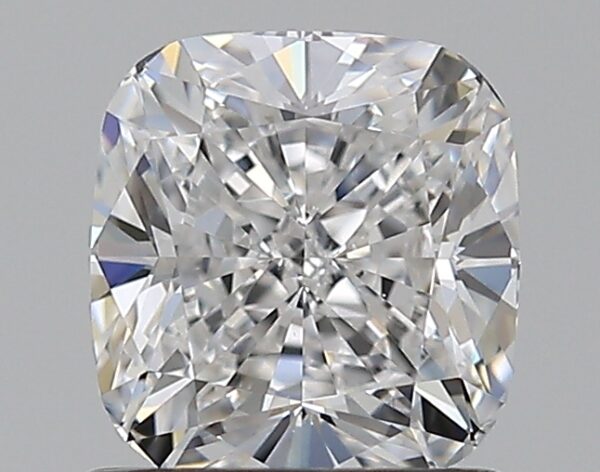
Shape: cushion
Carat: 1.05
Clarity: VS1
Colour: E
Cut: EX
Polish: EX
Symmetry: EX
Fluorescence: N
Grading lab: GIA
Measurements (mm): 5.83 x 5.52 x 3.81